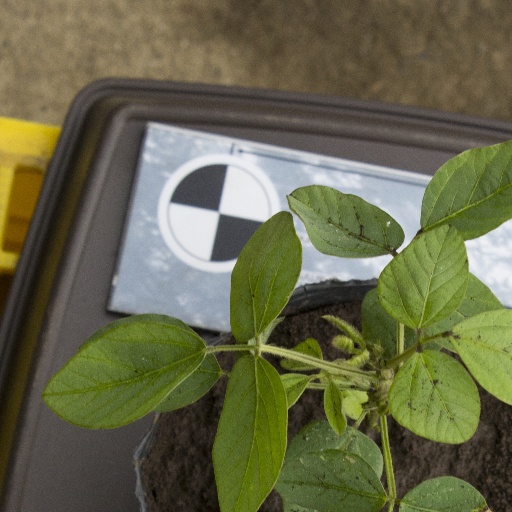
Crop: soybean